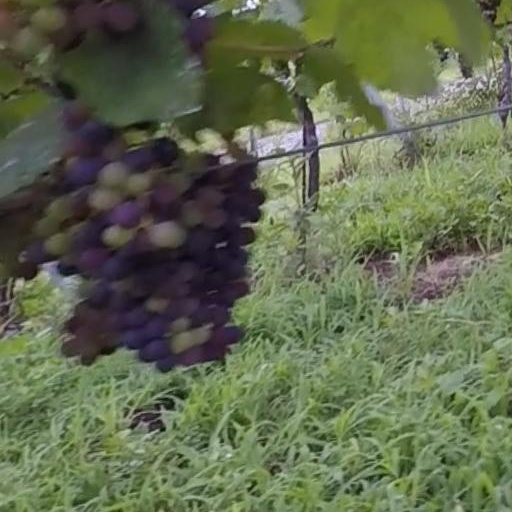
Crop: grape